Monofenestrata

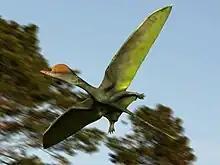
Life restoration of wukongopterid "Darwinopterus" in flight

Below is a cladogram showing the results of a phylogenetic analysis presented by Andres, Clark & Xu, 2014. This study found the two traditional groupings of ctenochasmatoids and kin as an early branching group (represented as the group Archaeopterodactyloidea), with all other pterodactyloids grouped into the Eupterodactyloidea.